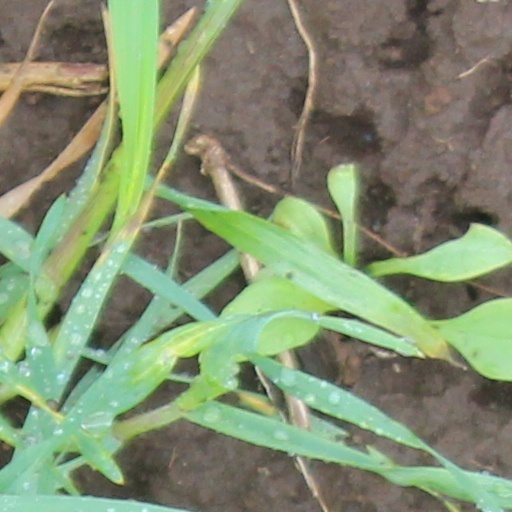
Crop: wheat